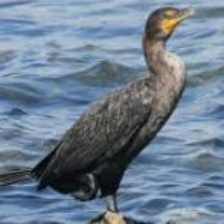
Species: DOUBLE BRESTED CORMARANT
Scientific name: PHALACROCORAX AURITUS